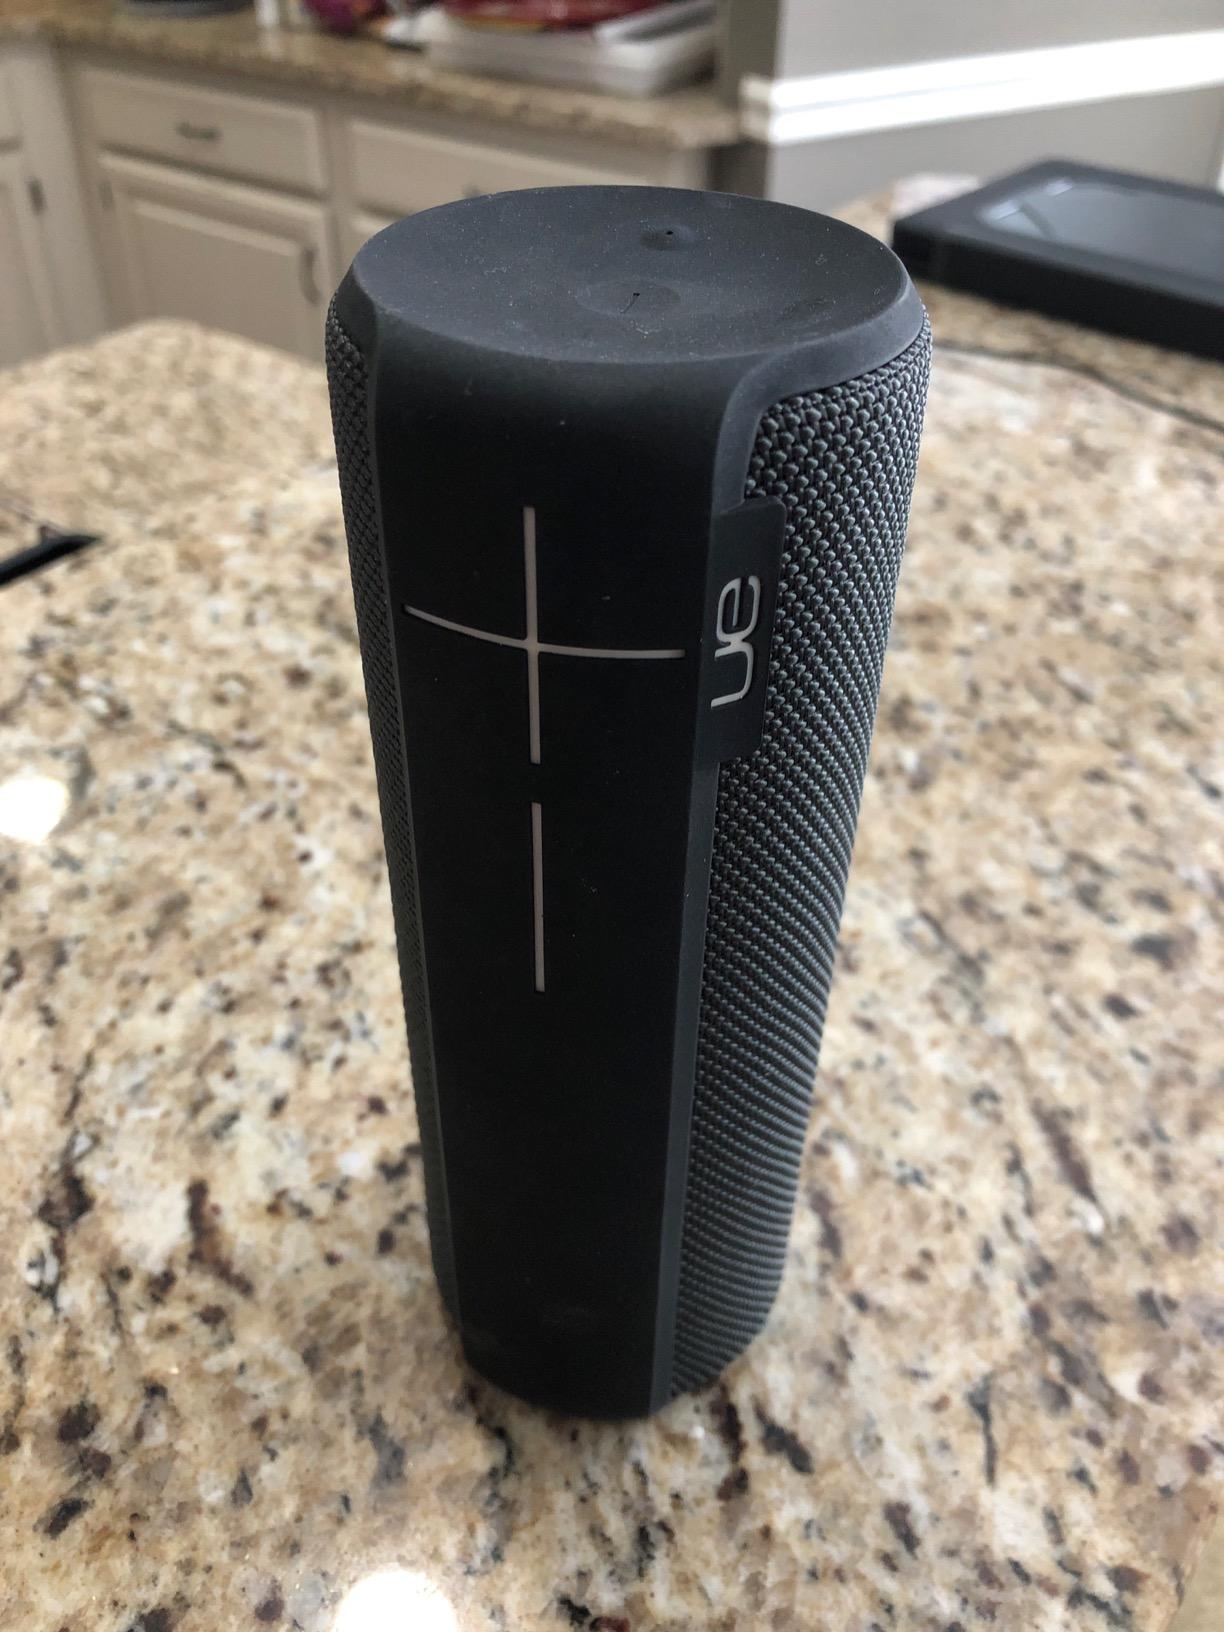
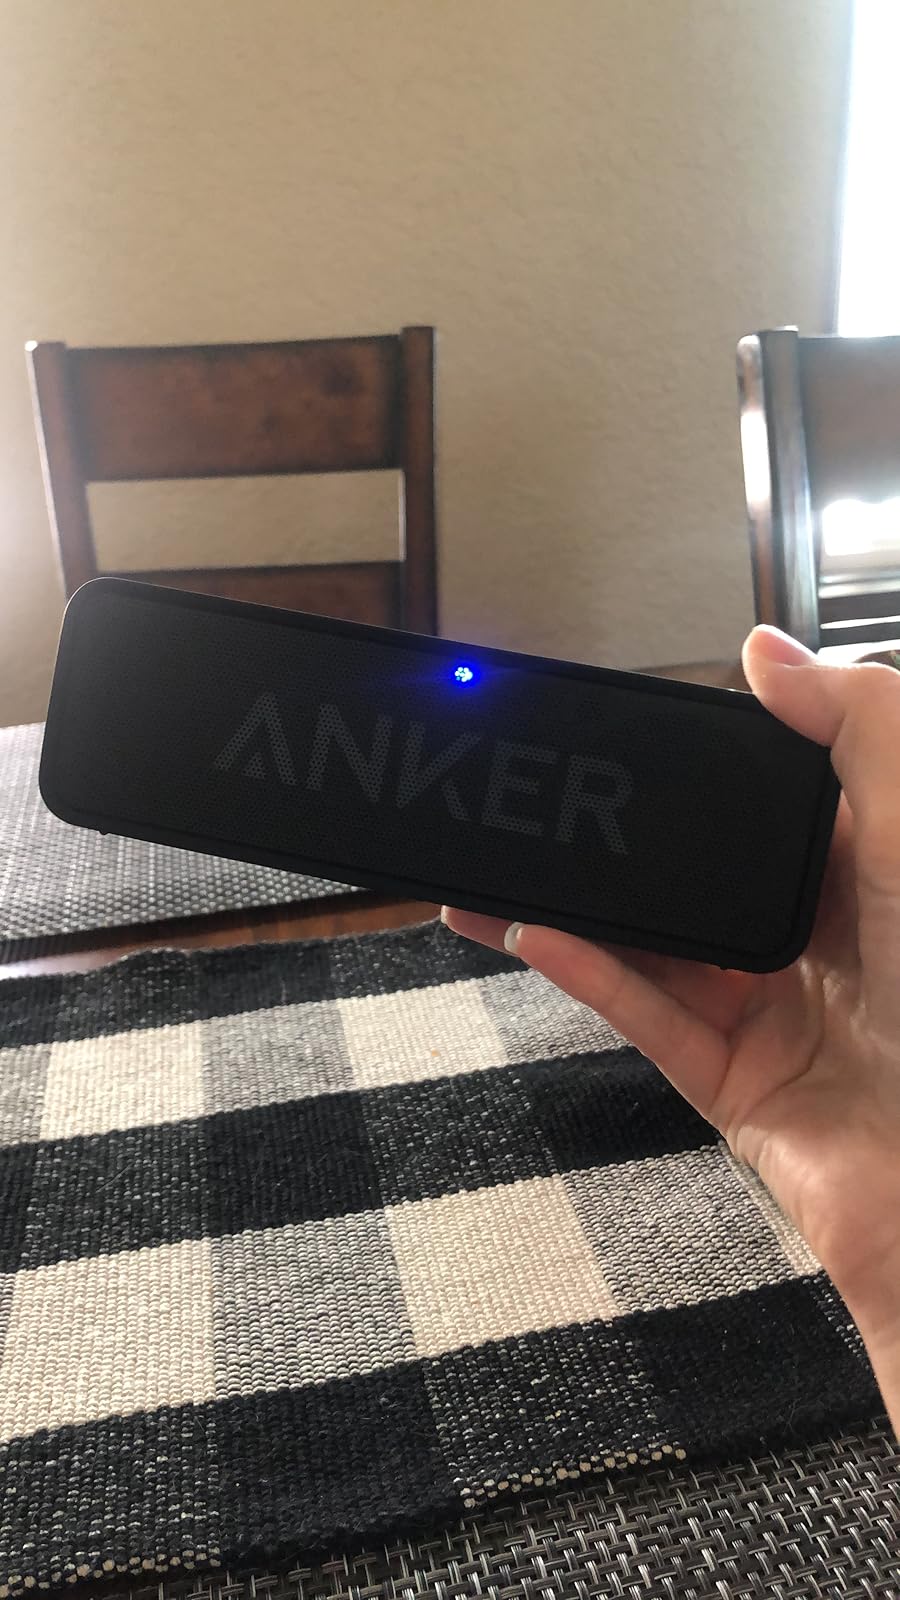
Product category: speaker
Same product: no